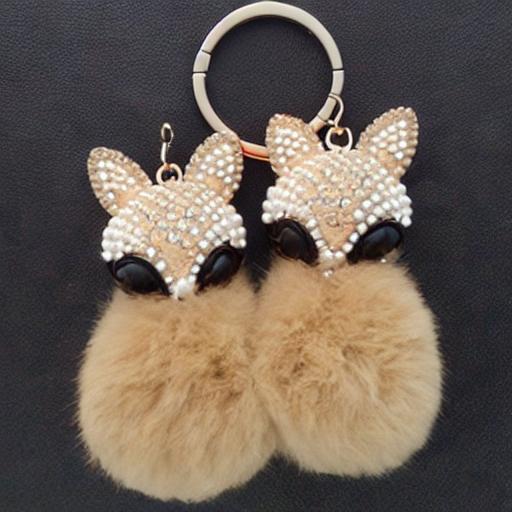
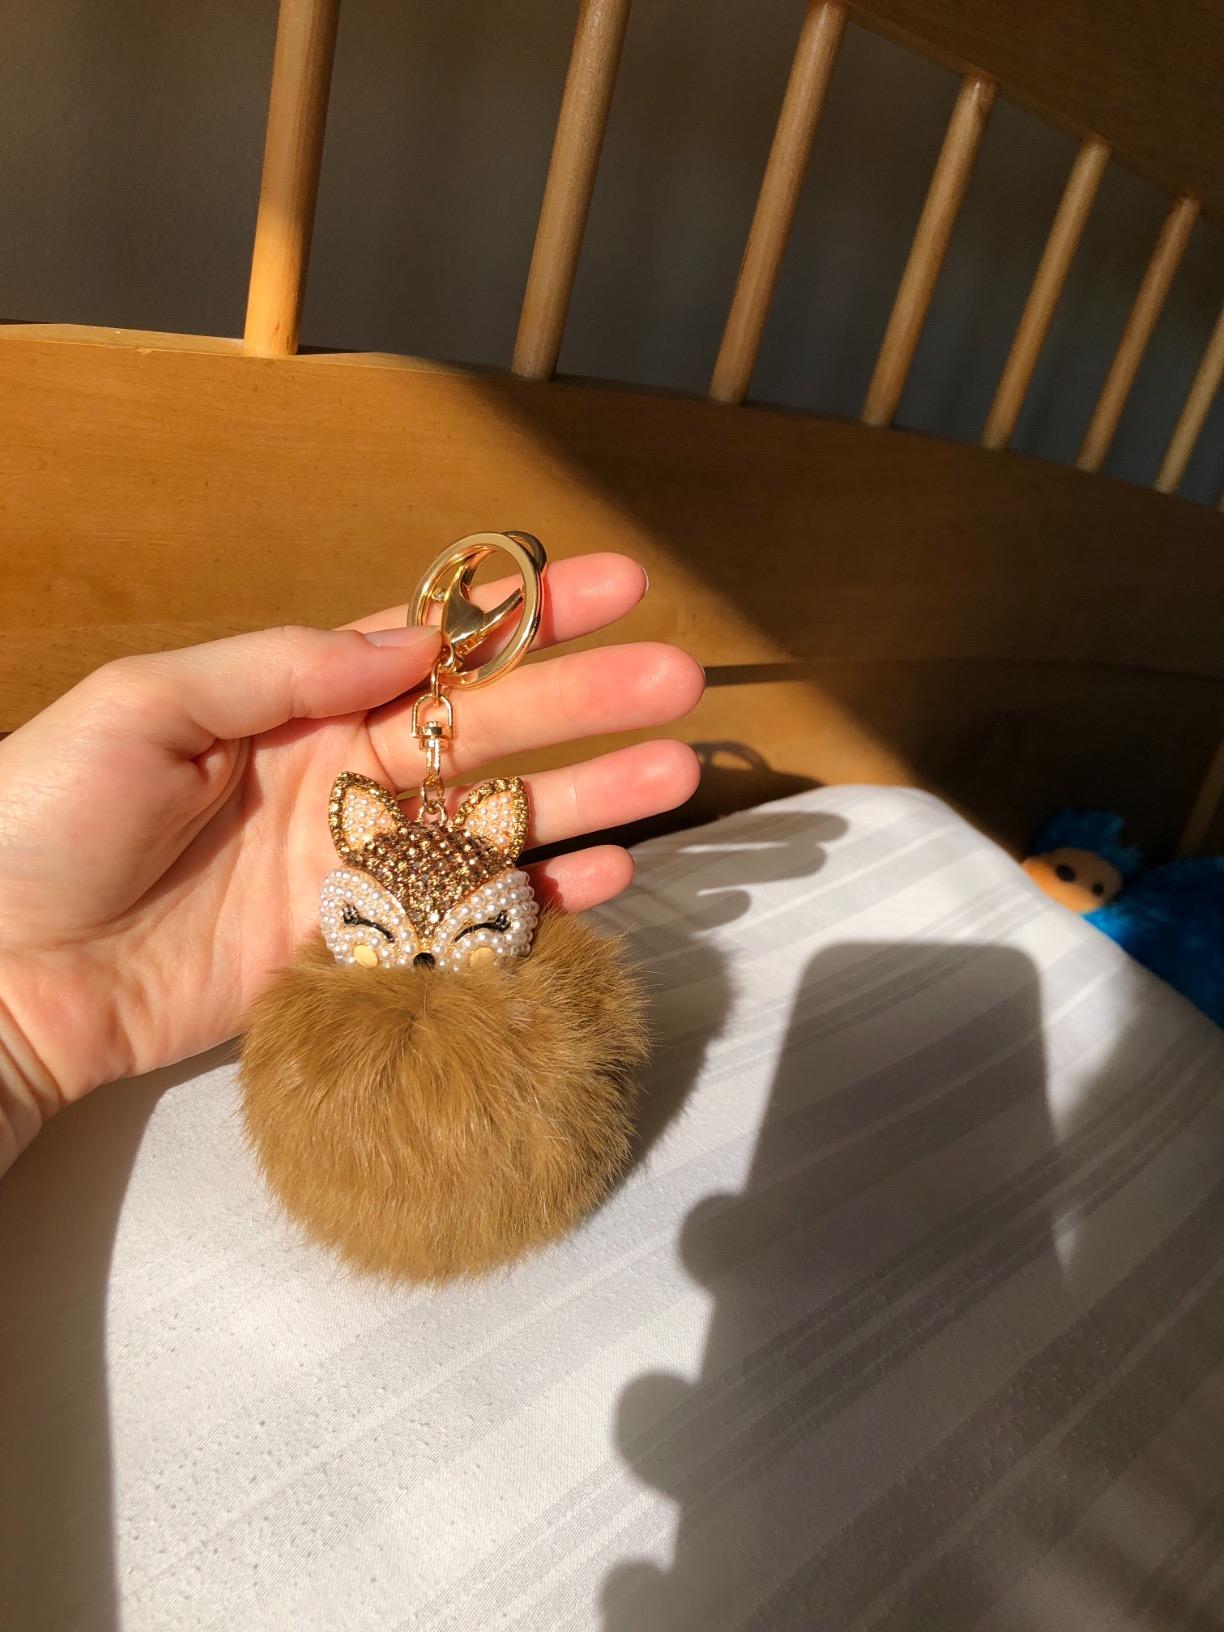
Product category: accessories_keychain
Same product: no